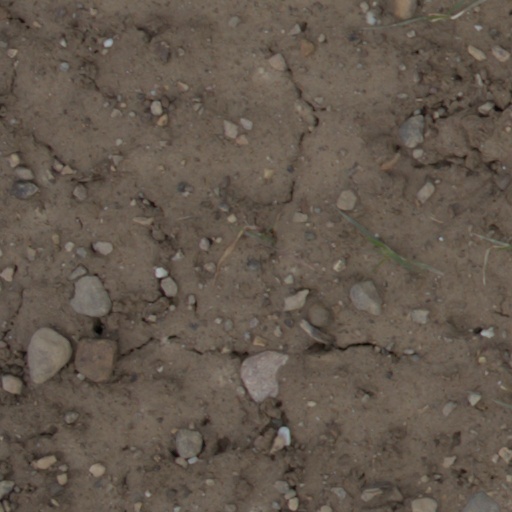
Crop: wheat